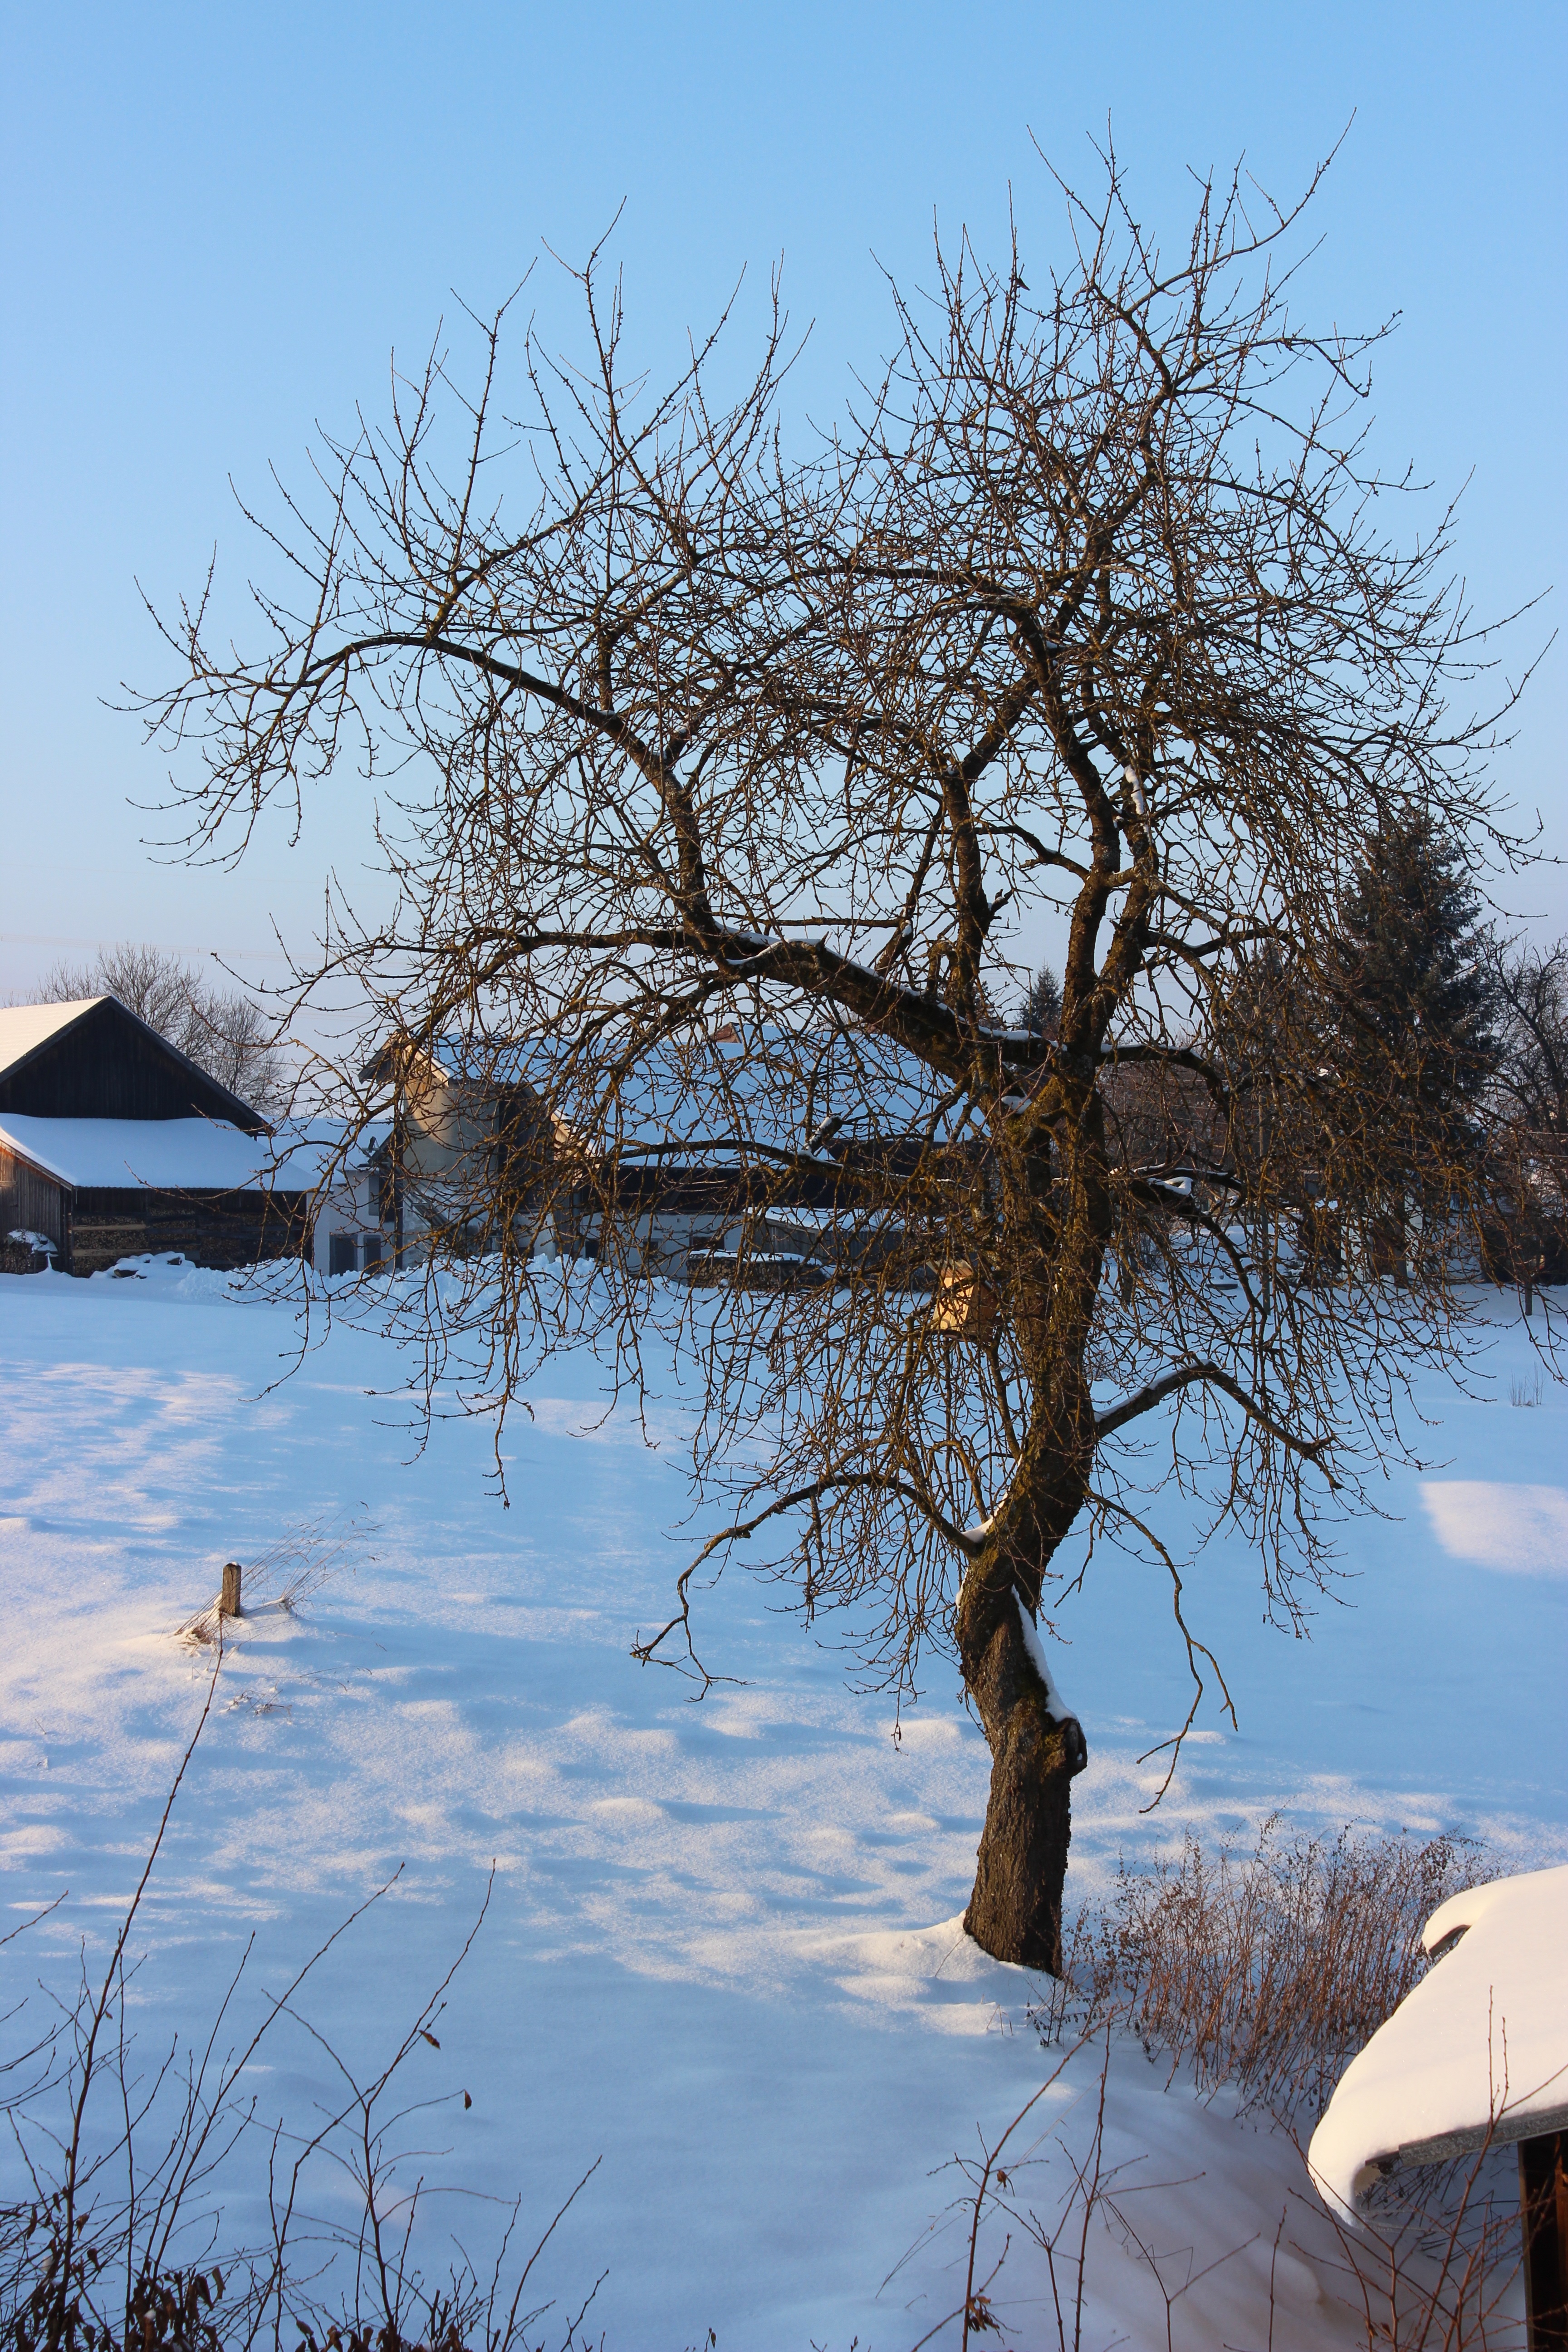
landscape, tree, nature, forest, branch, snow, cold, winter, light, plant, sky, sun, white, leaf, flower, lake, frost, ice, spring, reflection, autumn, weather, snowy, frozen, blue, garden, season, icy, silent, winter dream, wintry, winter sun, winter forest, hoarfrost, january, eiskristalle, woody plant